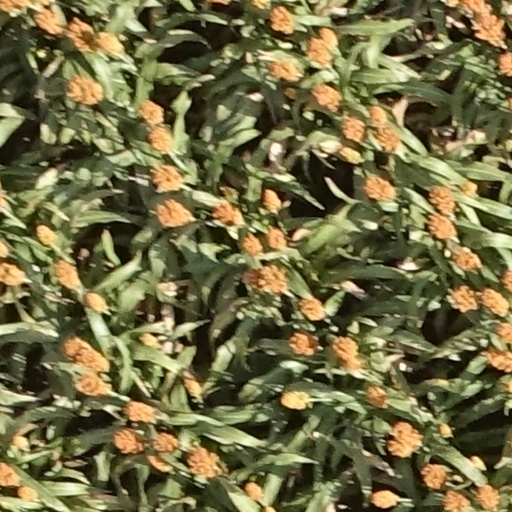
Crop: sorghum